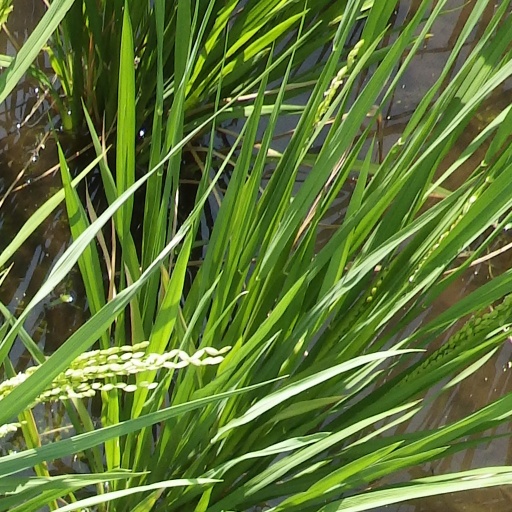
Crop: rice